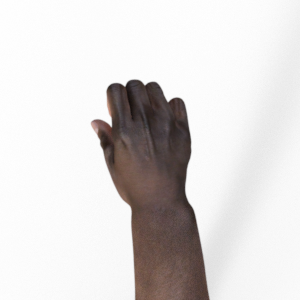
Label: rock